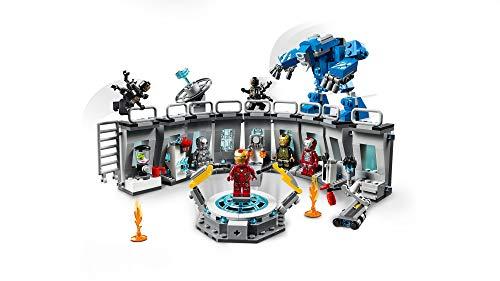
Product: LEGO Marvel Avengers Iron Man Hall of Armor 76125 Building Kit - Marvel Tony Stark Iron Man Suit Action Figures (524 Pieces)
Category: Toys & Games | Building Toys | Building Sets
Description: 524 pieces- Iron Man toy set for boys and girls aged 7+ and for fans and kids; This LEGO Marvel Avengers Iron Man Hall of Armor 76125 building set for kids can be built together with all other original LEGO creative toys and LEGO bricks for creative play.
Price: $48.00
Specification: ProductDimensions:15x10.3x2.8inches|ItemWeight:1.68pounds|ShippingWeight:1.68pounds(Viewshippingratesandpolicies)|ASIN:B07JMHJZYN|Itemmodelnumber:6251485|Manufacturerrecommendedage:7yearsandup